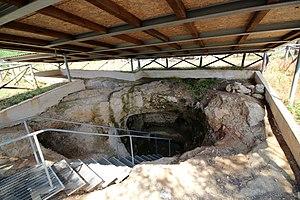
La Nécropole de Dometaia se situe à Dometaia, frazione de la commune de Colle di Val d'Elsa dans la province de Sienne en Toscane.